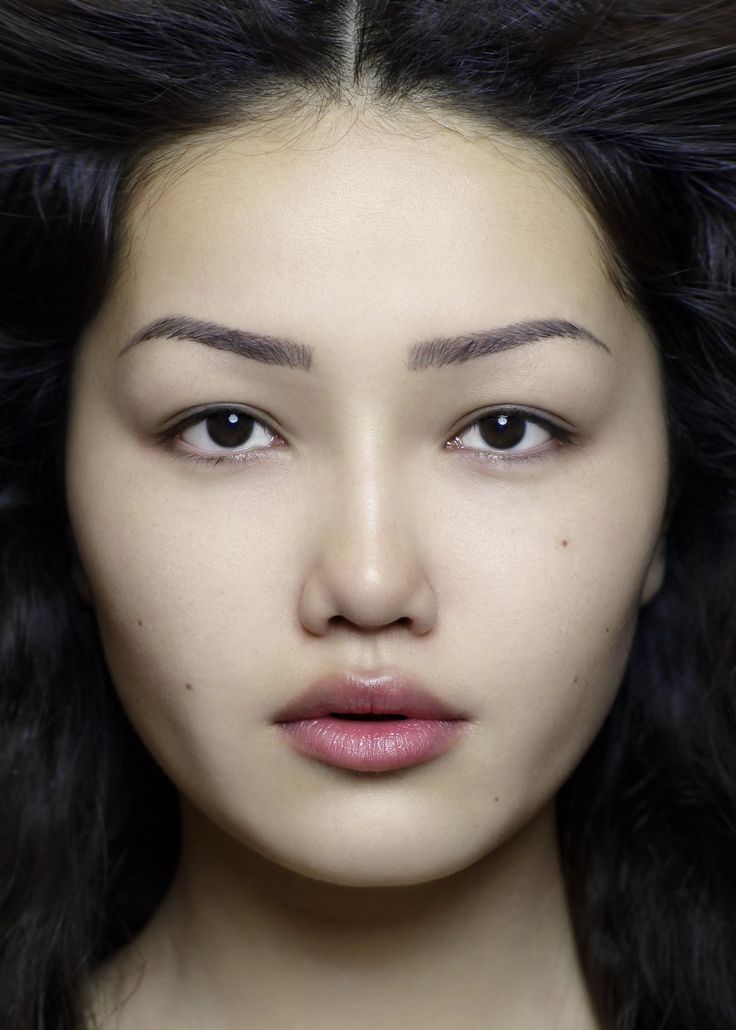
Portrait style: Real Portrait